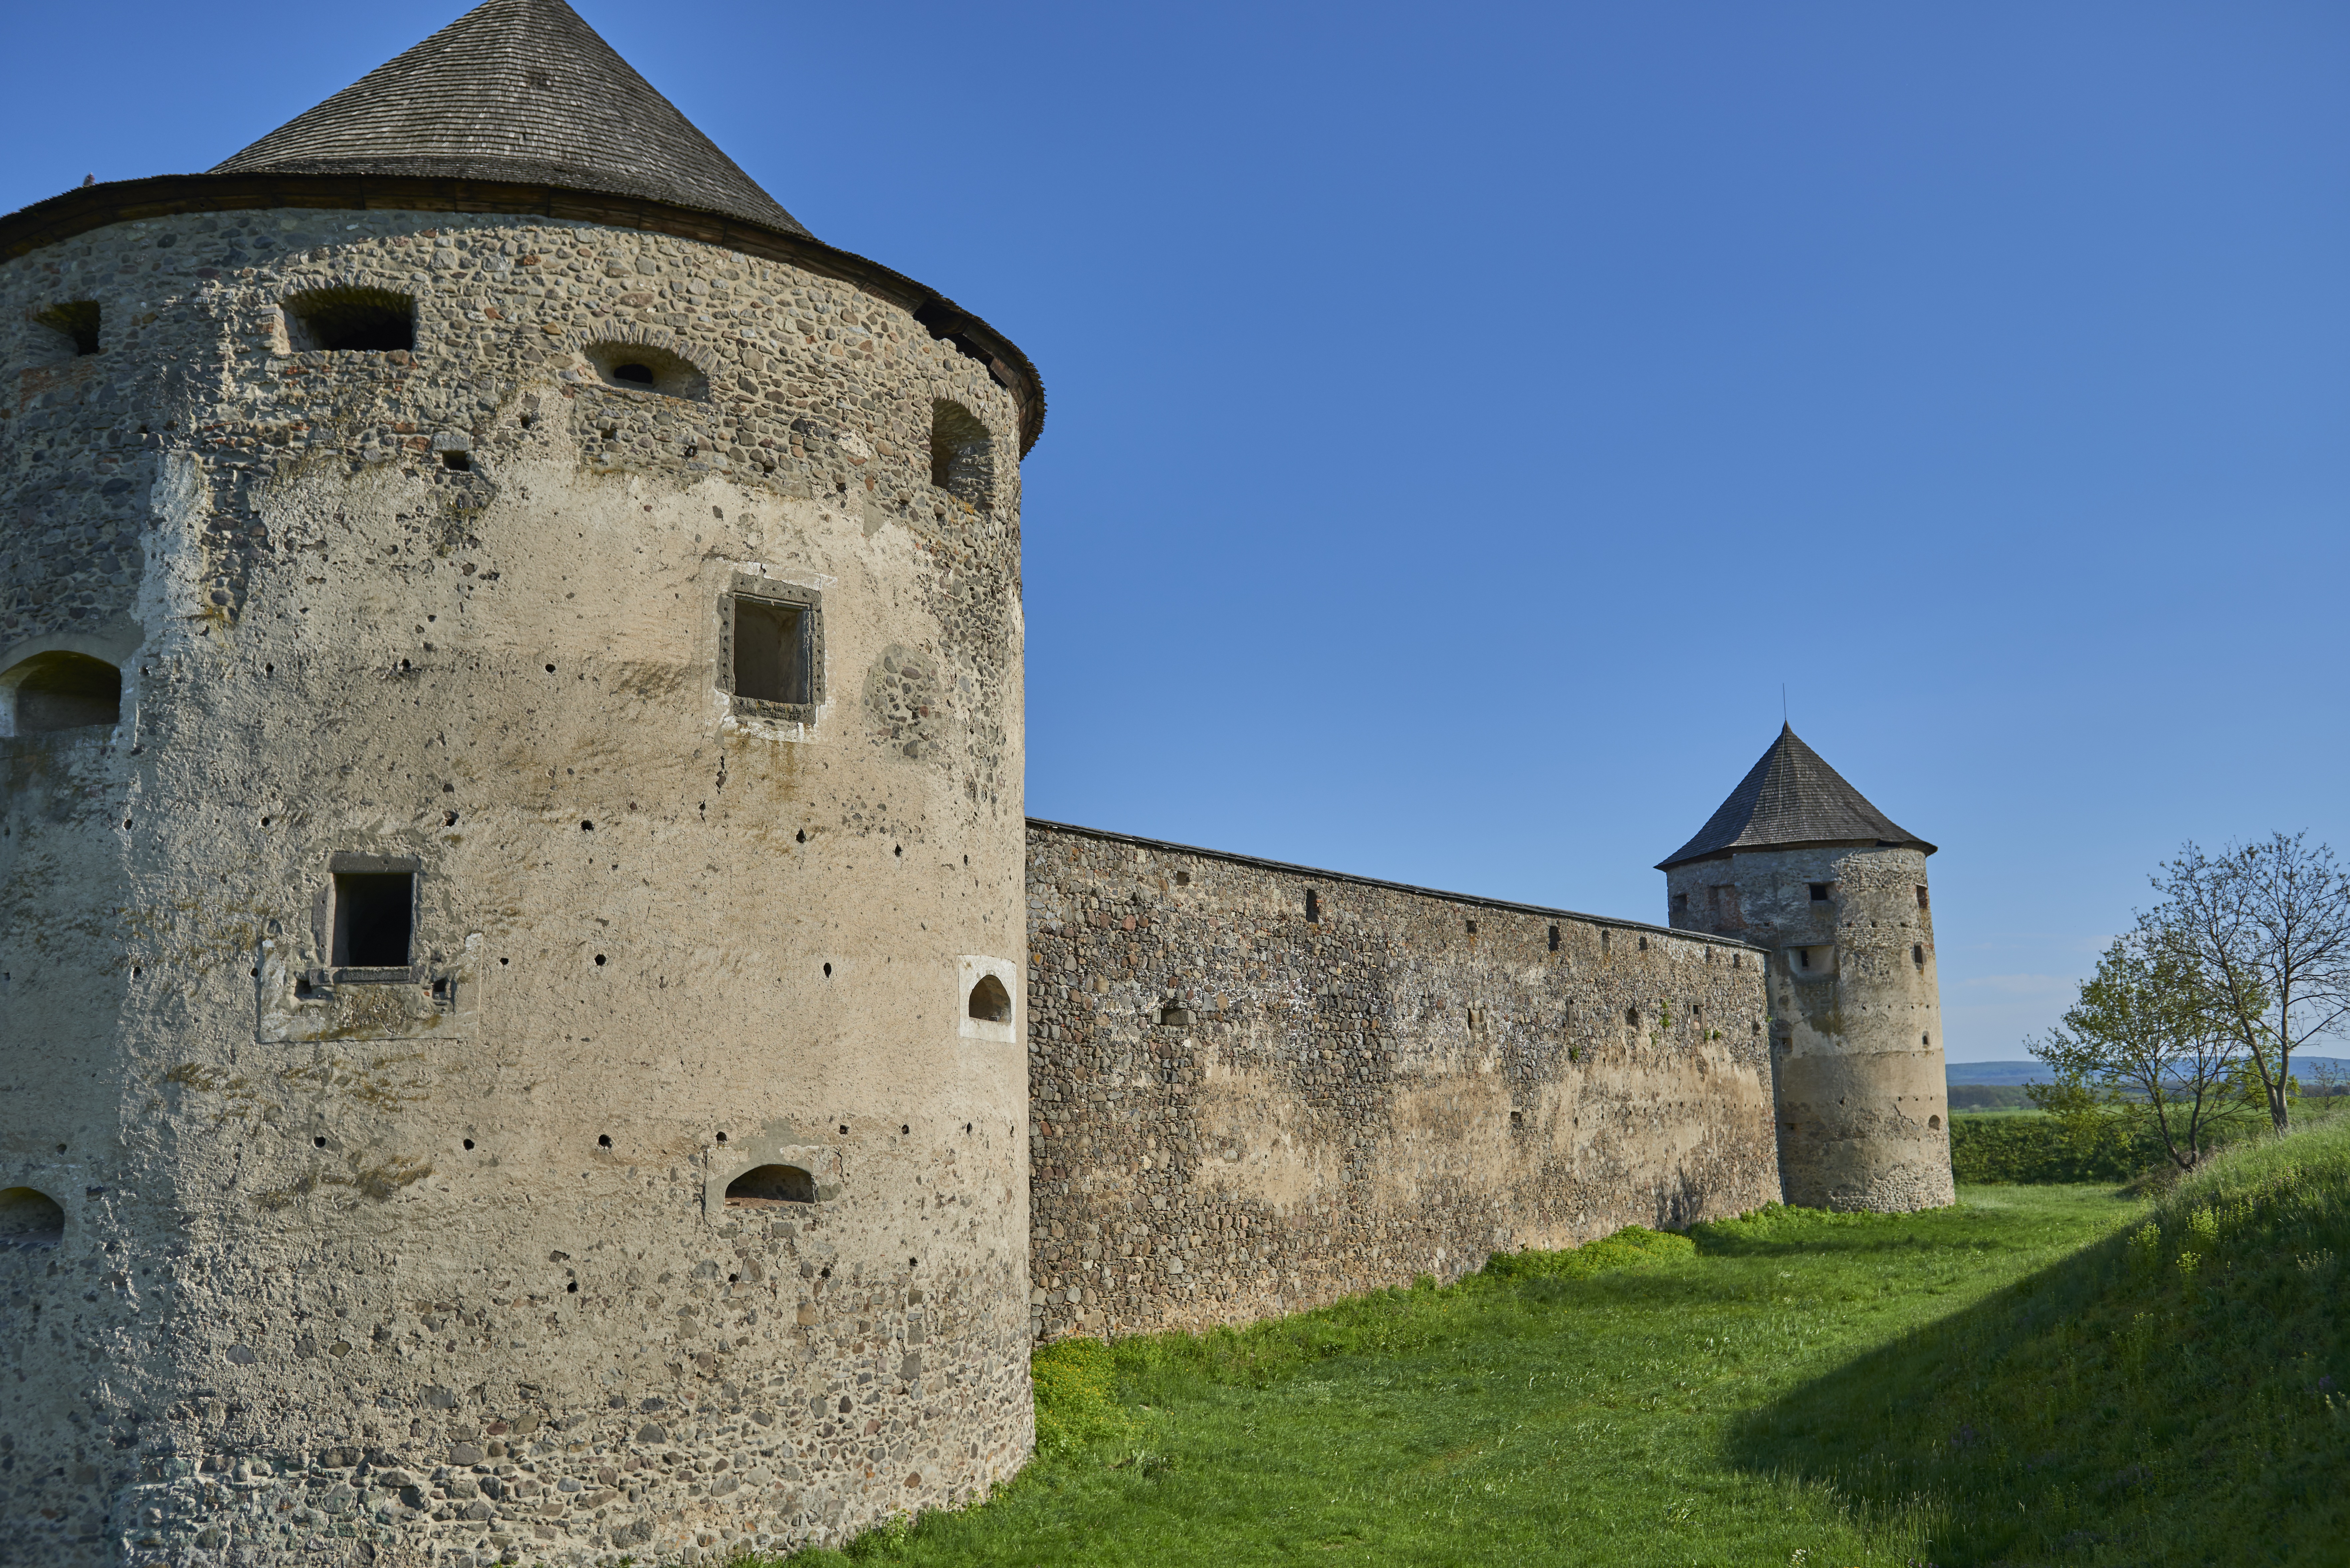
architecture, building, chateau, castle, church, chapel, fortification, place of worship, ruins, monastery, abbey, estate, middle ages, the sky, slovakia, rural area, the middle ages, the strength of the, basket case, spanish missions in california, bzov k